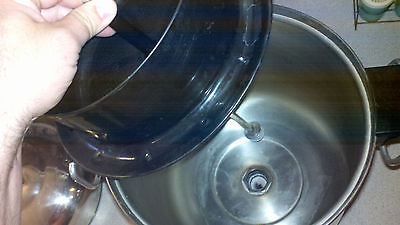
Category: coffee maker